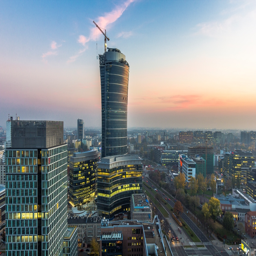
view of the office building by night